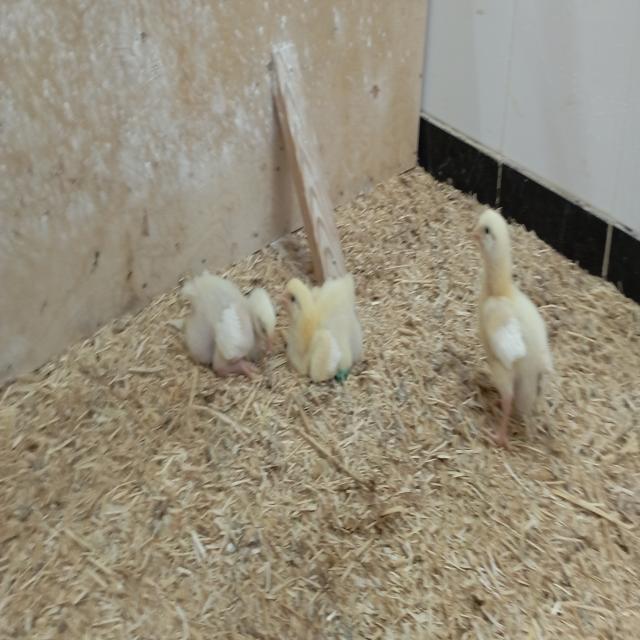
Weight: 183 g